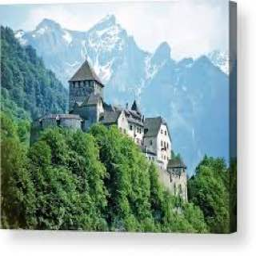
Vaduz Castle